Nuray Güngör

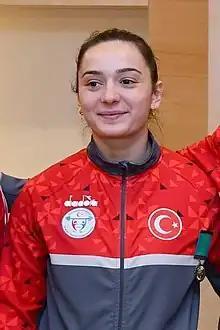

Nuray Güngör (née Levent, born 8 May 2000) is a Turkish weightlifter, who represents Turkey at international competitions.